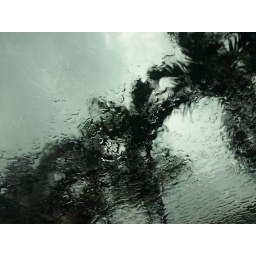
a world blurred by water and glass